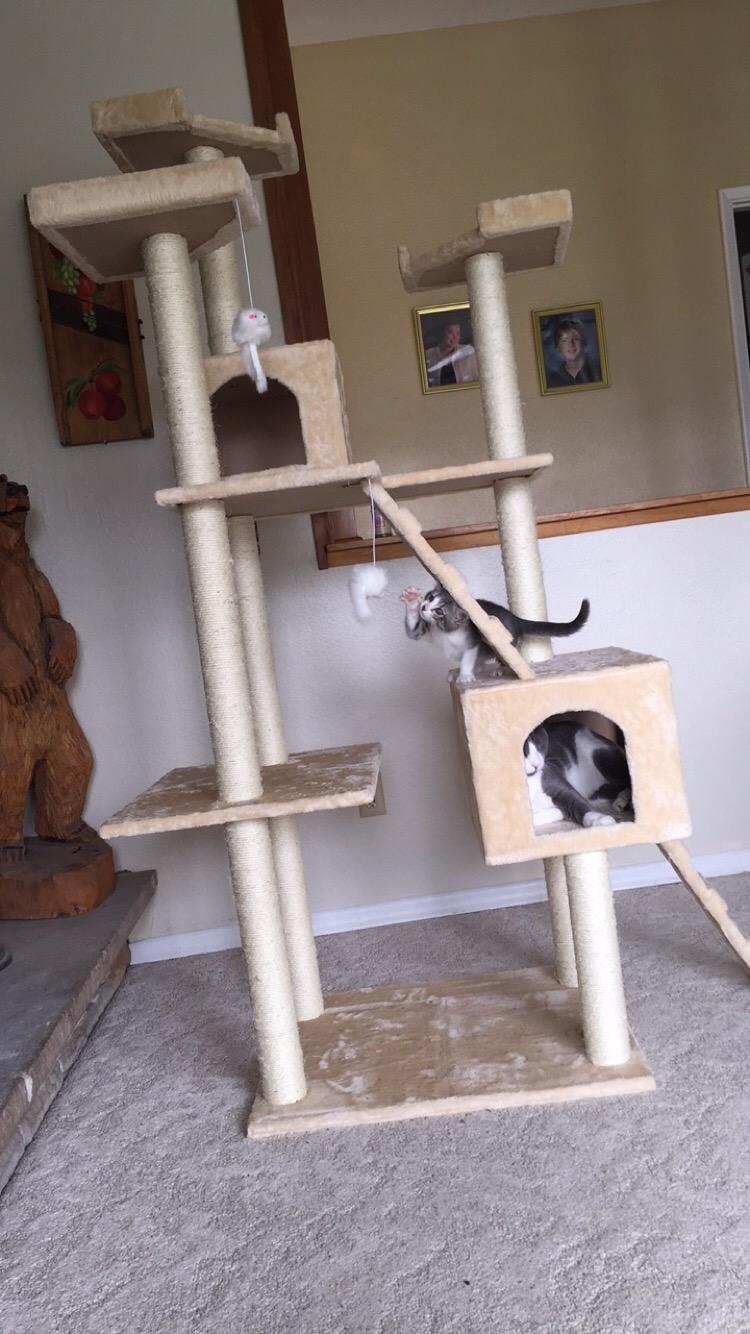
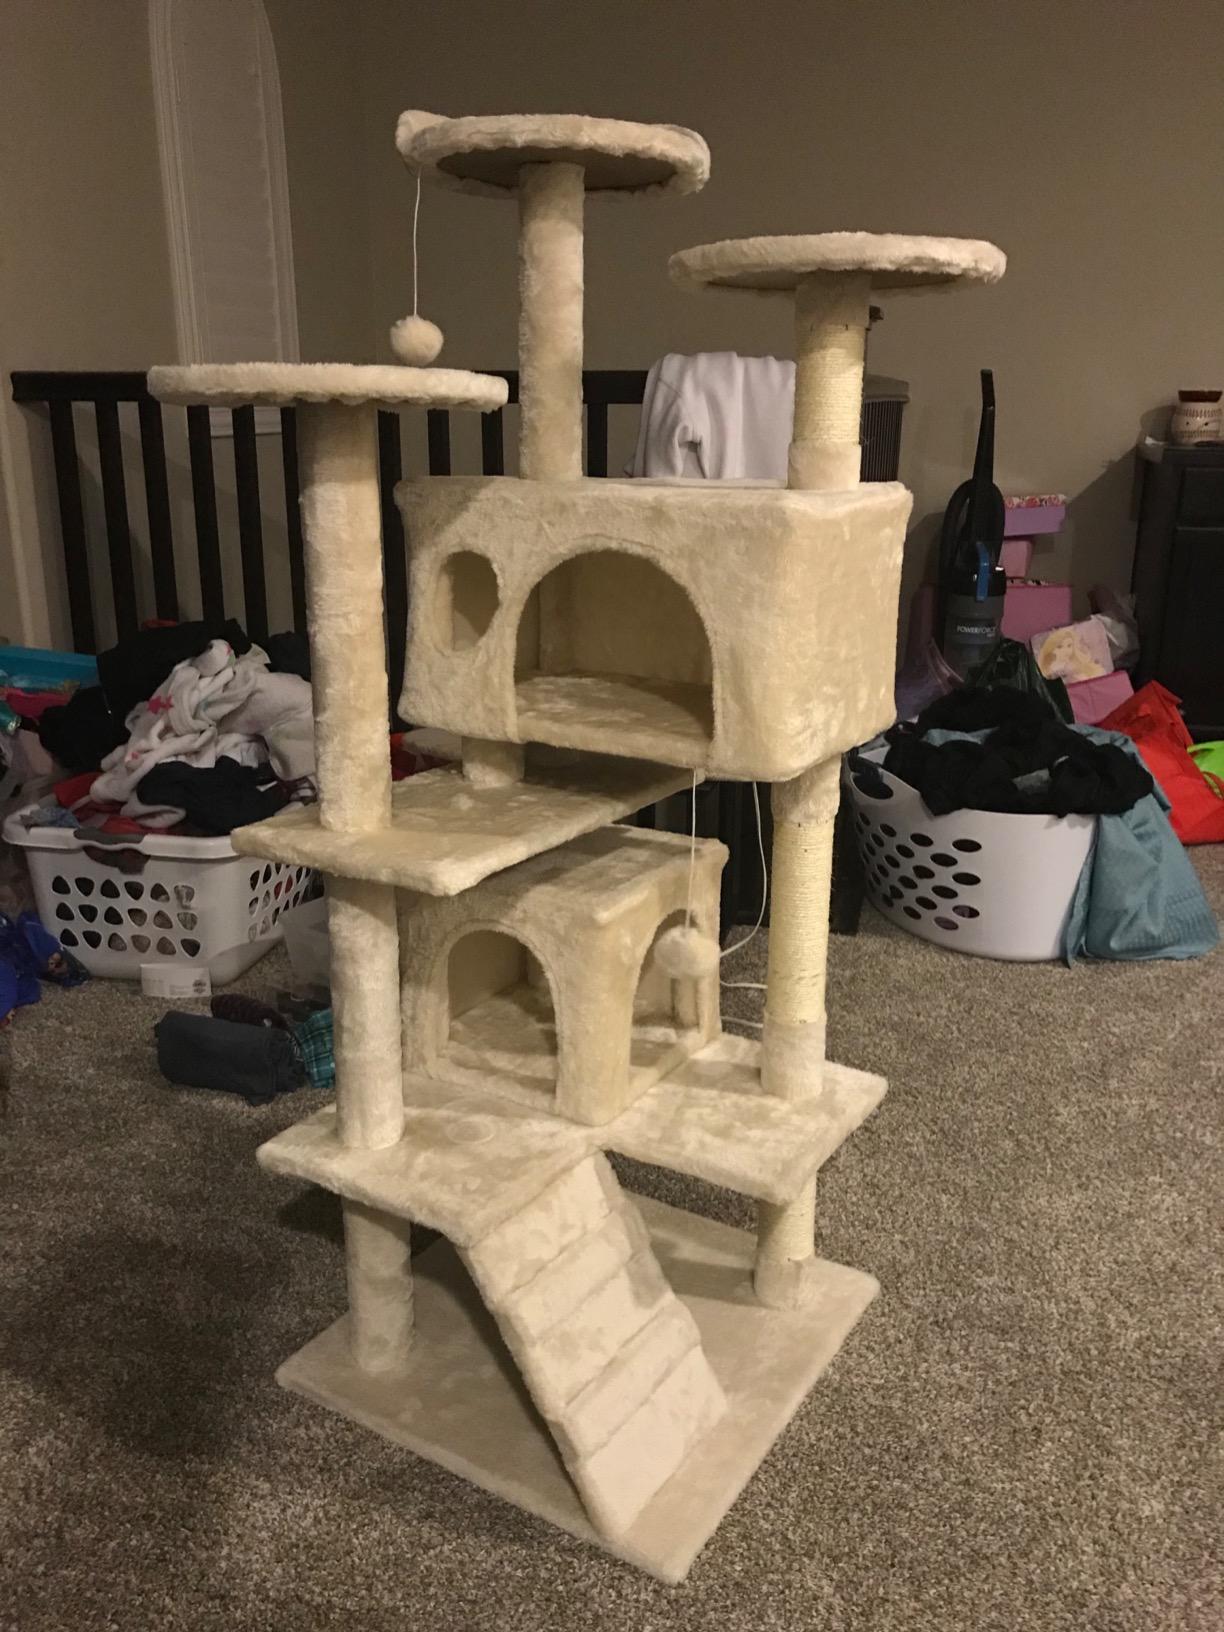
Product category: items_cat tree
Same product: no